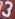
Number: 3